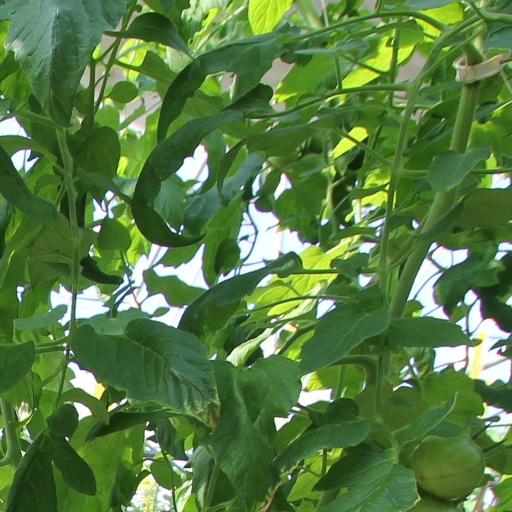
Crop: tomato